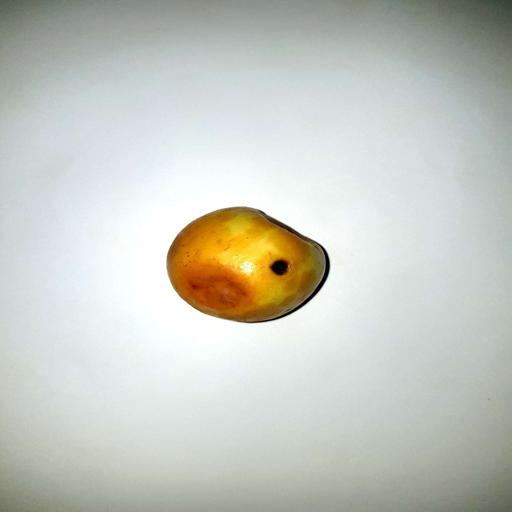
Label: bruised